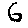
Label: 6